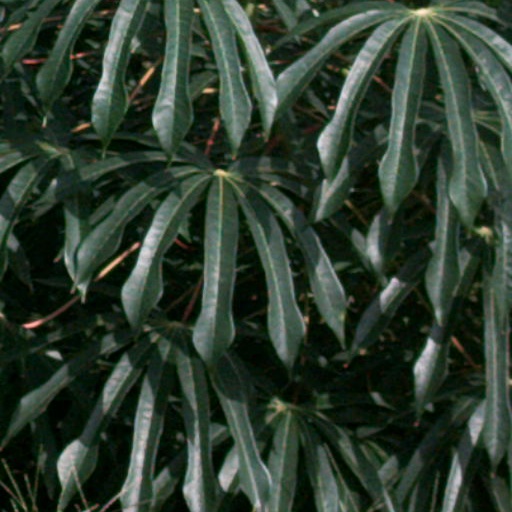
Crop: cassava